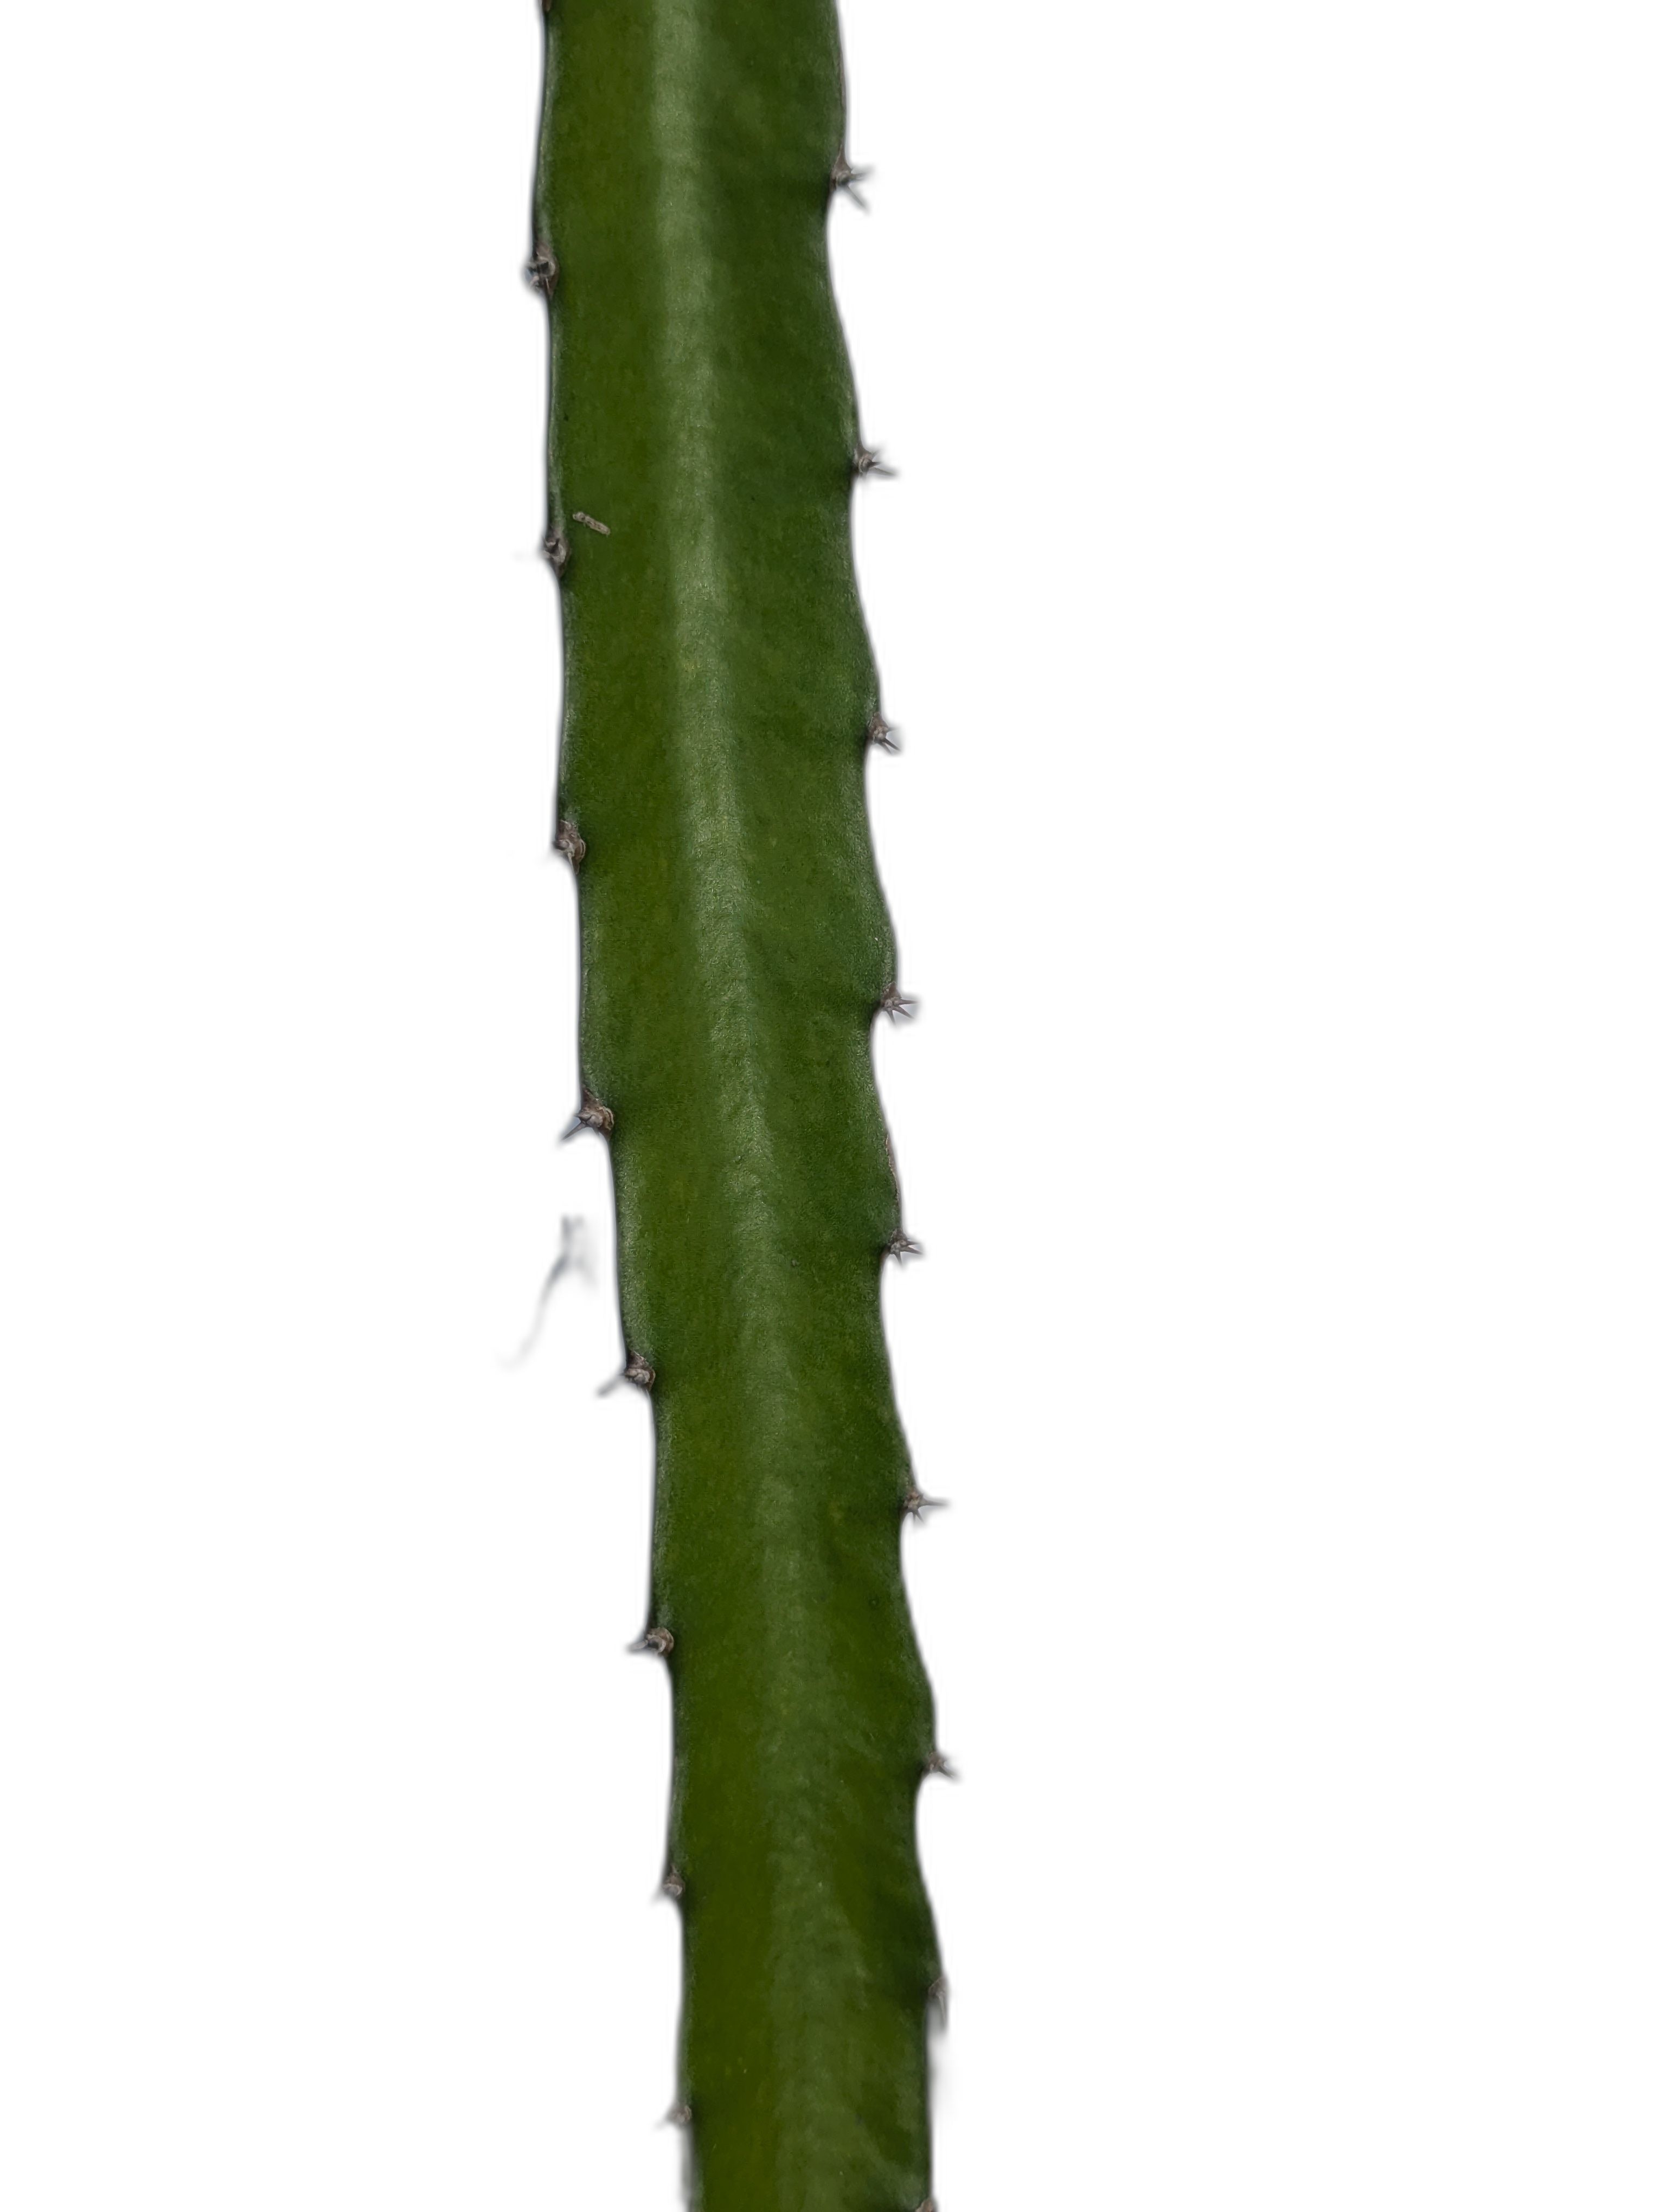
Label: Good leaf